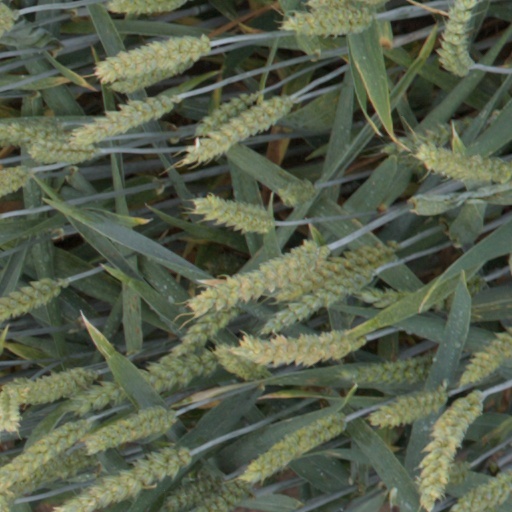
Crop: wheat